Jiuting station

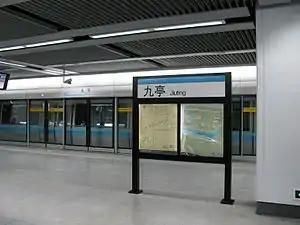
Station platform

Jiuting is a station on Shanghai Metro Line 9. It began operation on December 29, 2007. It is located in of Songjiang District. Upon exiting the station through the south exit, there are a variety of small shops and restaurants in a mini-mall format, including McDonald's and KFC.